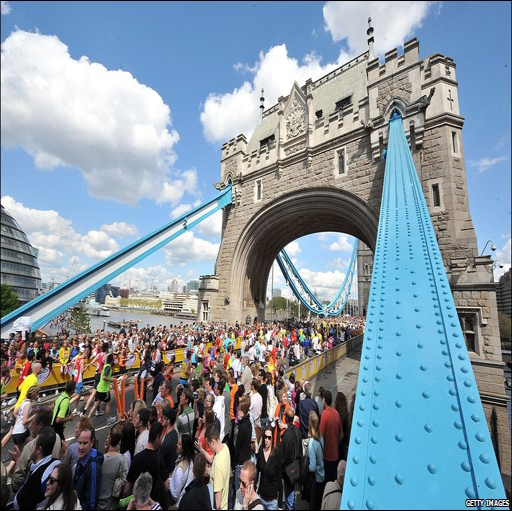
crowds gather to cheer on the fun runners during recurring competition